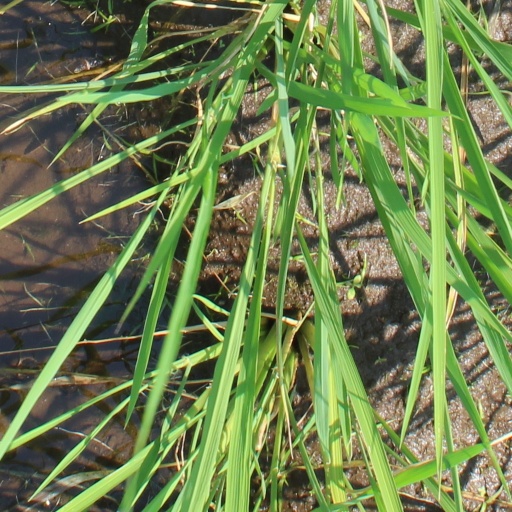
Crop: rice